Nebula 19

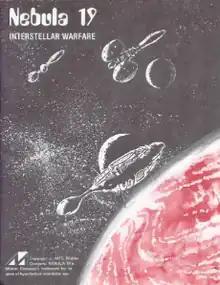
Cover art of 2nd edition, 1977

Nebula 19 is a science fiction board wargame published by the Mishler Company in 1971.